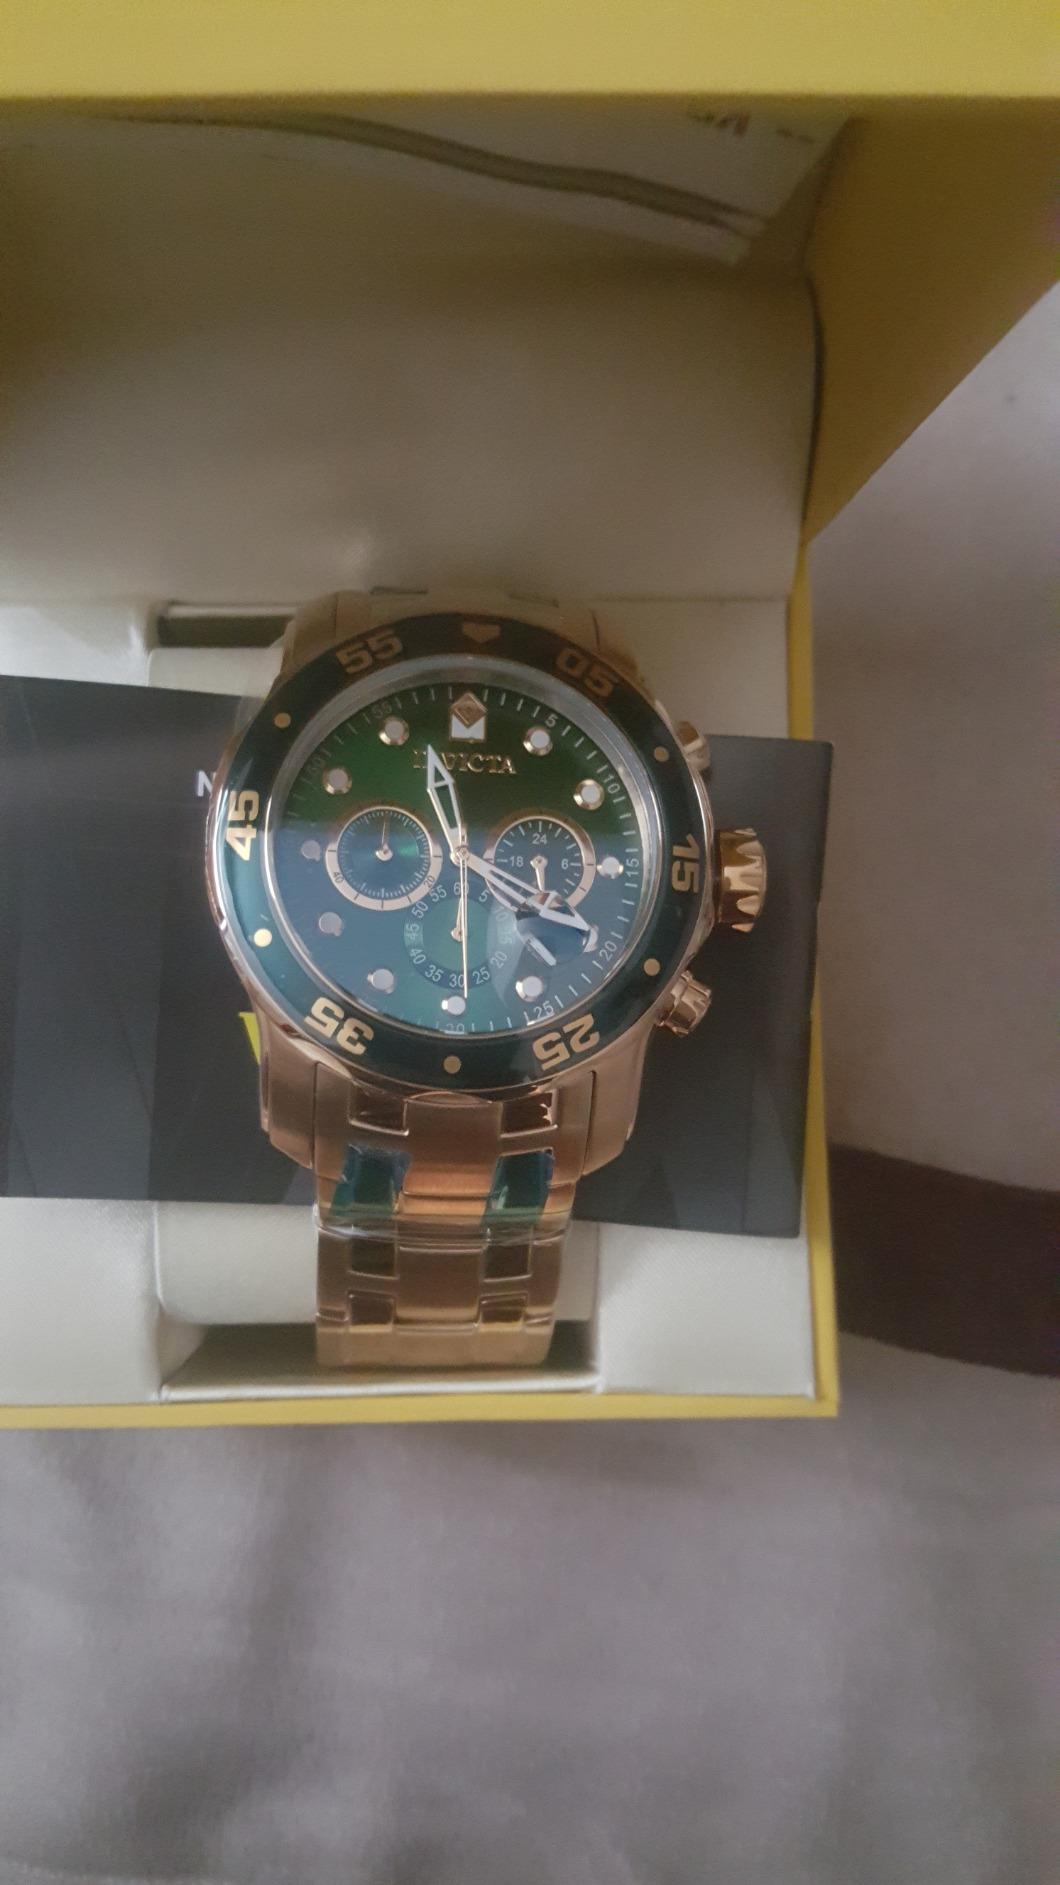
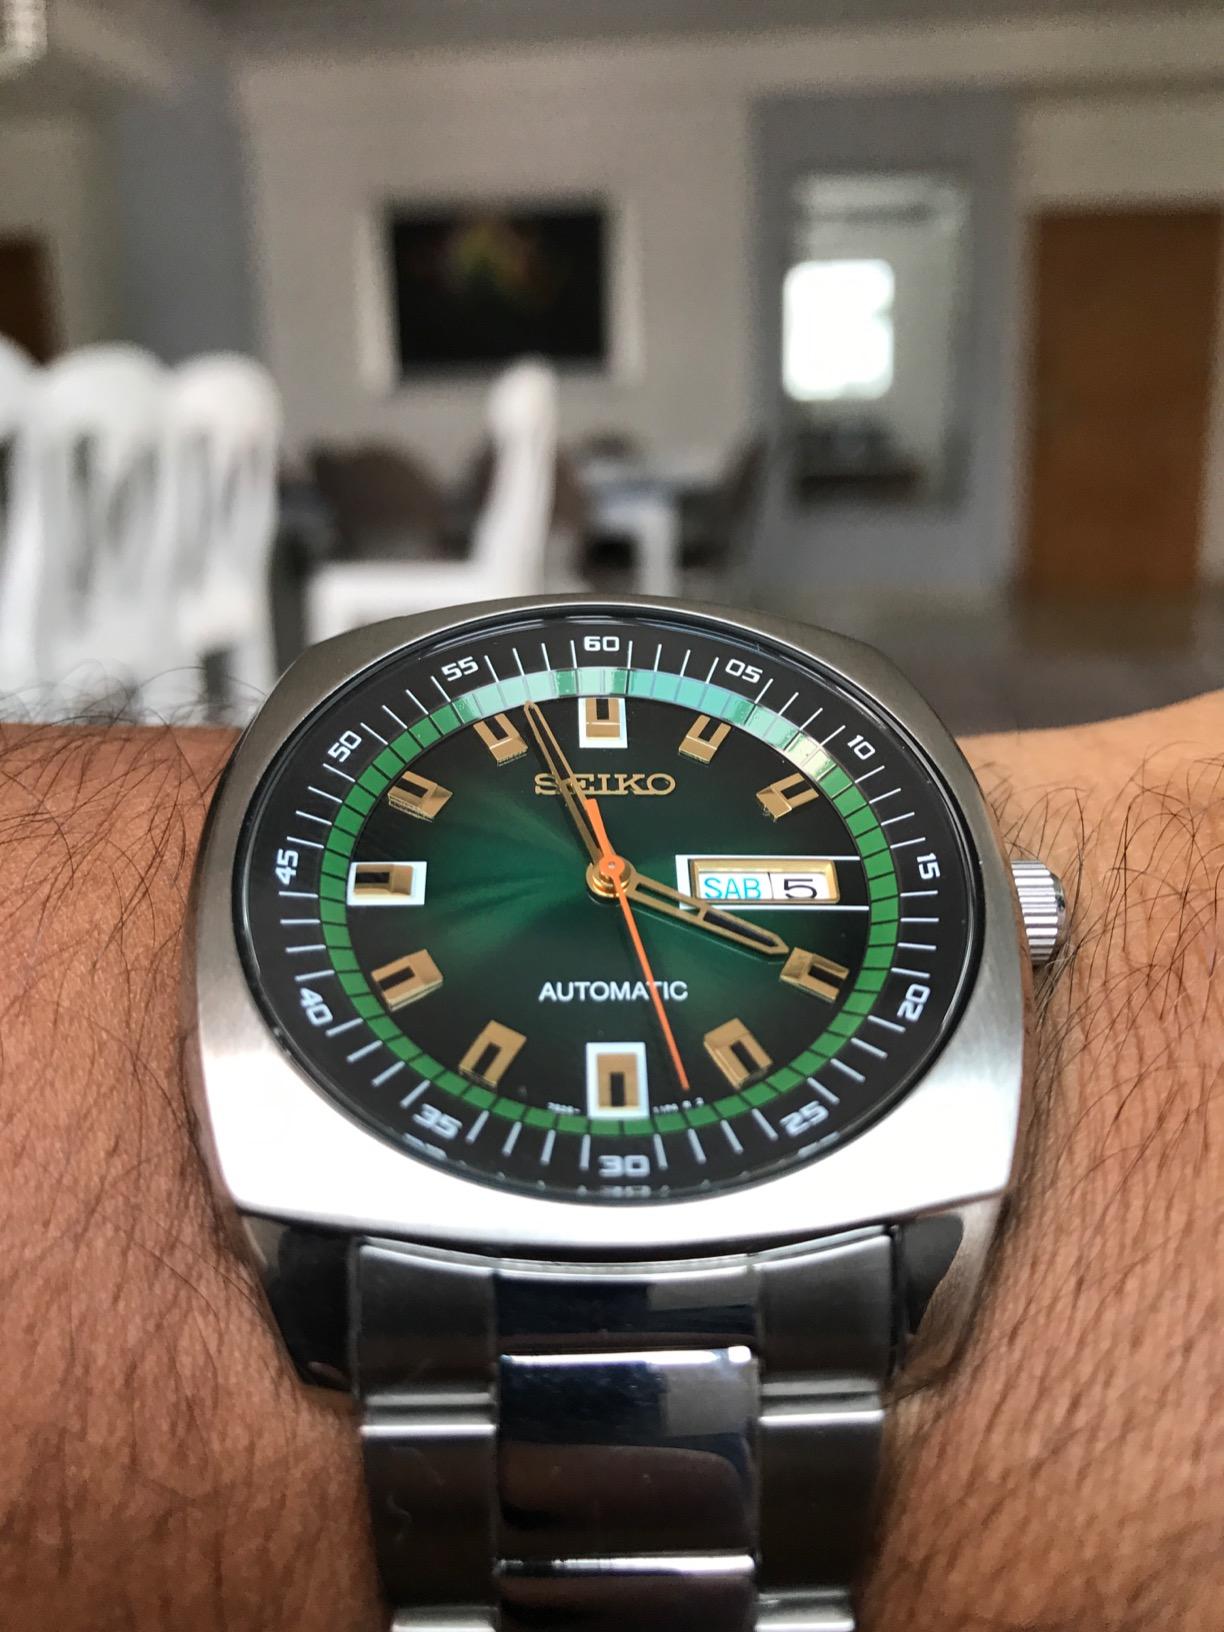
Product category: accessories_watch
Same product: no